Déjà vu

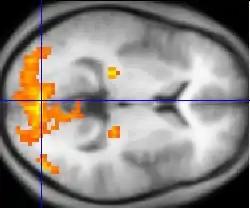
An example of an fMRI brain scan

In 2018 a study examined volunteers' brains under experimentally induced déjà vu through the use of fMRI brain scans. The induced "deja vu" state was created by getting them to look at a series of logically related and unrelated words. The researchers would then ask the participants how many words starting with a specific letter they saw. With related words such as "door, shutter, screen, breeze", the participants would be asked if they saw any words that started with "W" (i.e. Window, a term that was not presented to the participants). If they did note that they thought they saw a word that wasn't presented to them, then déjà vu was induced. The researchers would then examine the volunteers' brains at the moment of induced déjà vu. From these scans, they noticed that there was visible activity in regions of the brain associated with mnemonic conflict. This finding suggests that more research regarding memory conflict may be important in better understanding déjà vu.